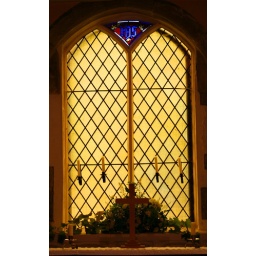
Stained glass window in St Peter's Church, Petersham